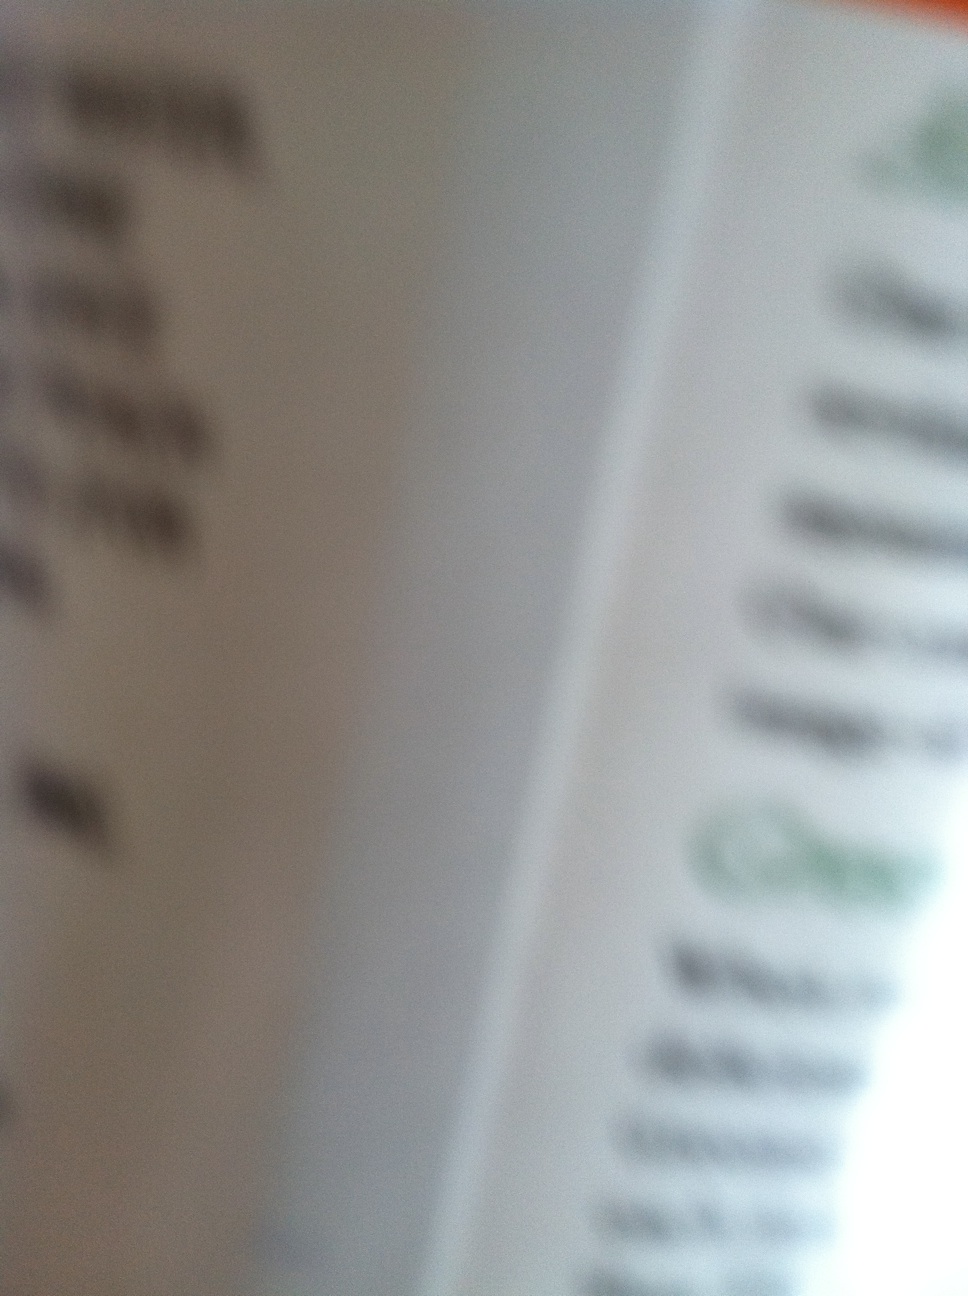Question: What kind of juice is this?
Answer: unanswerable